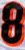
Number: 8